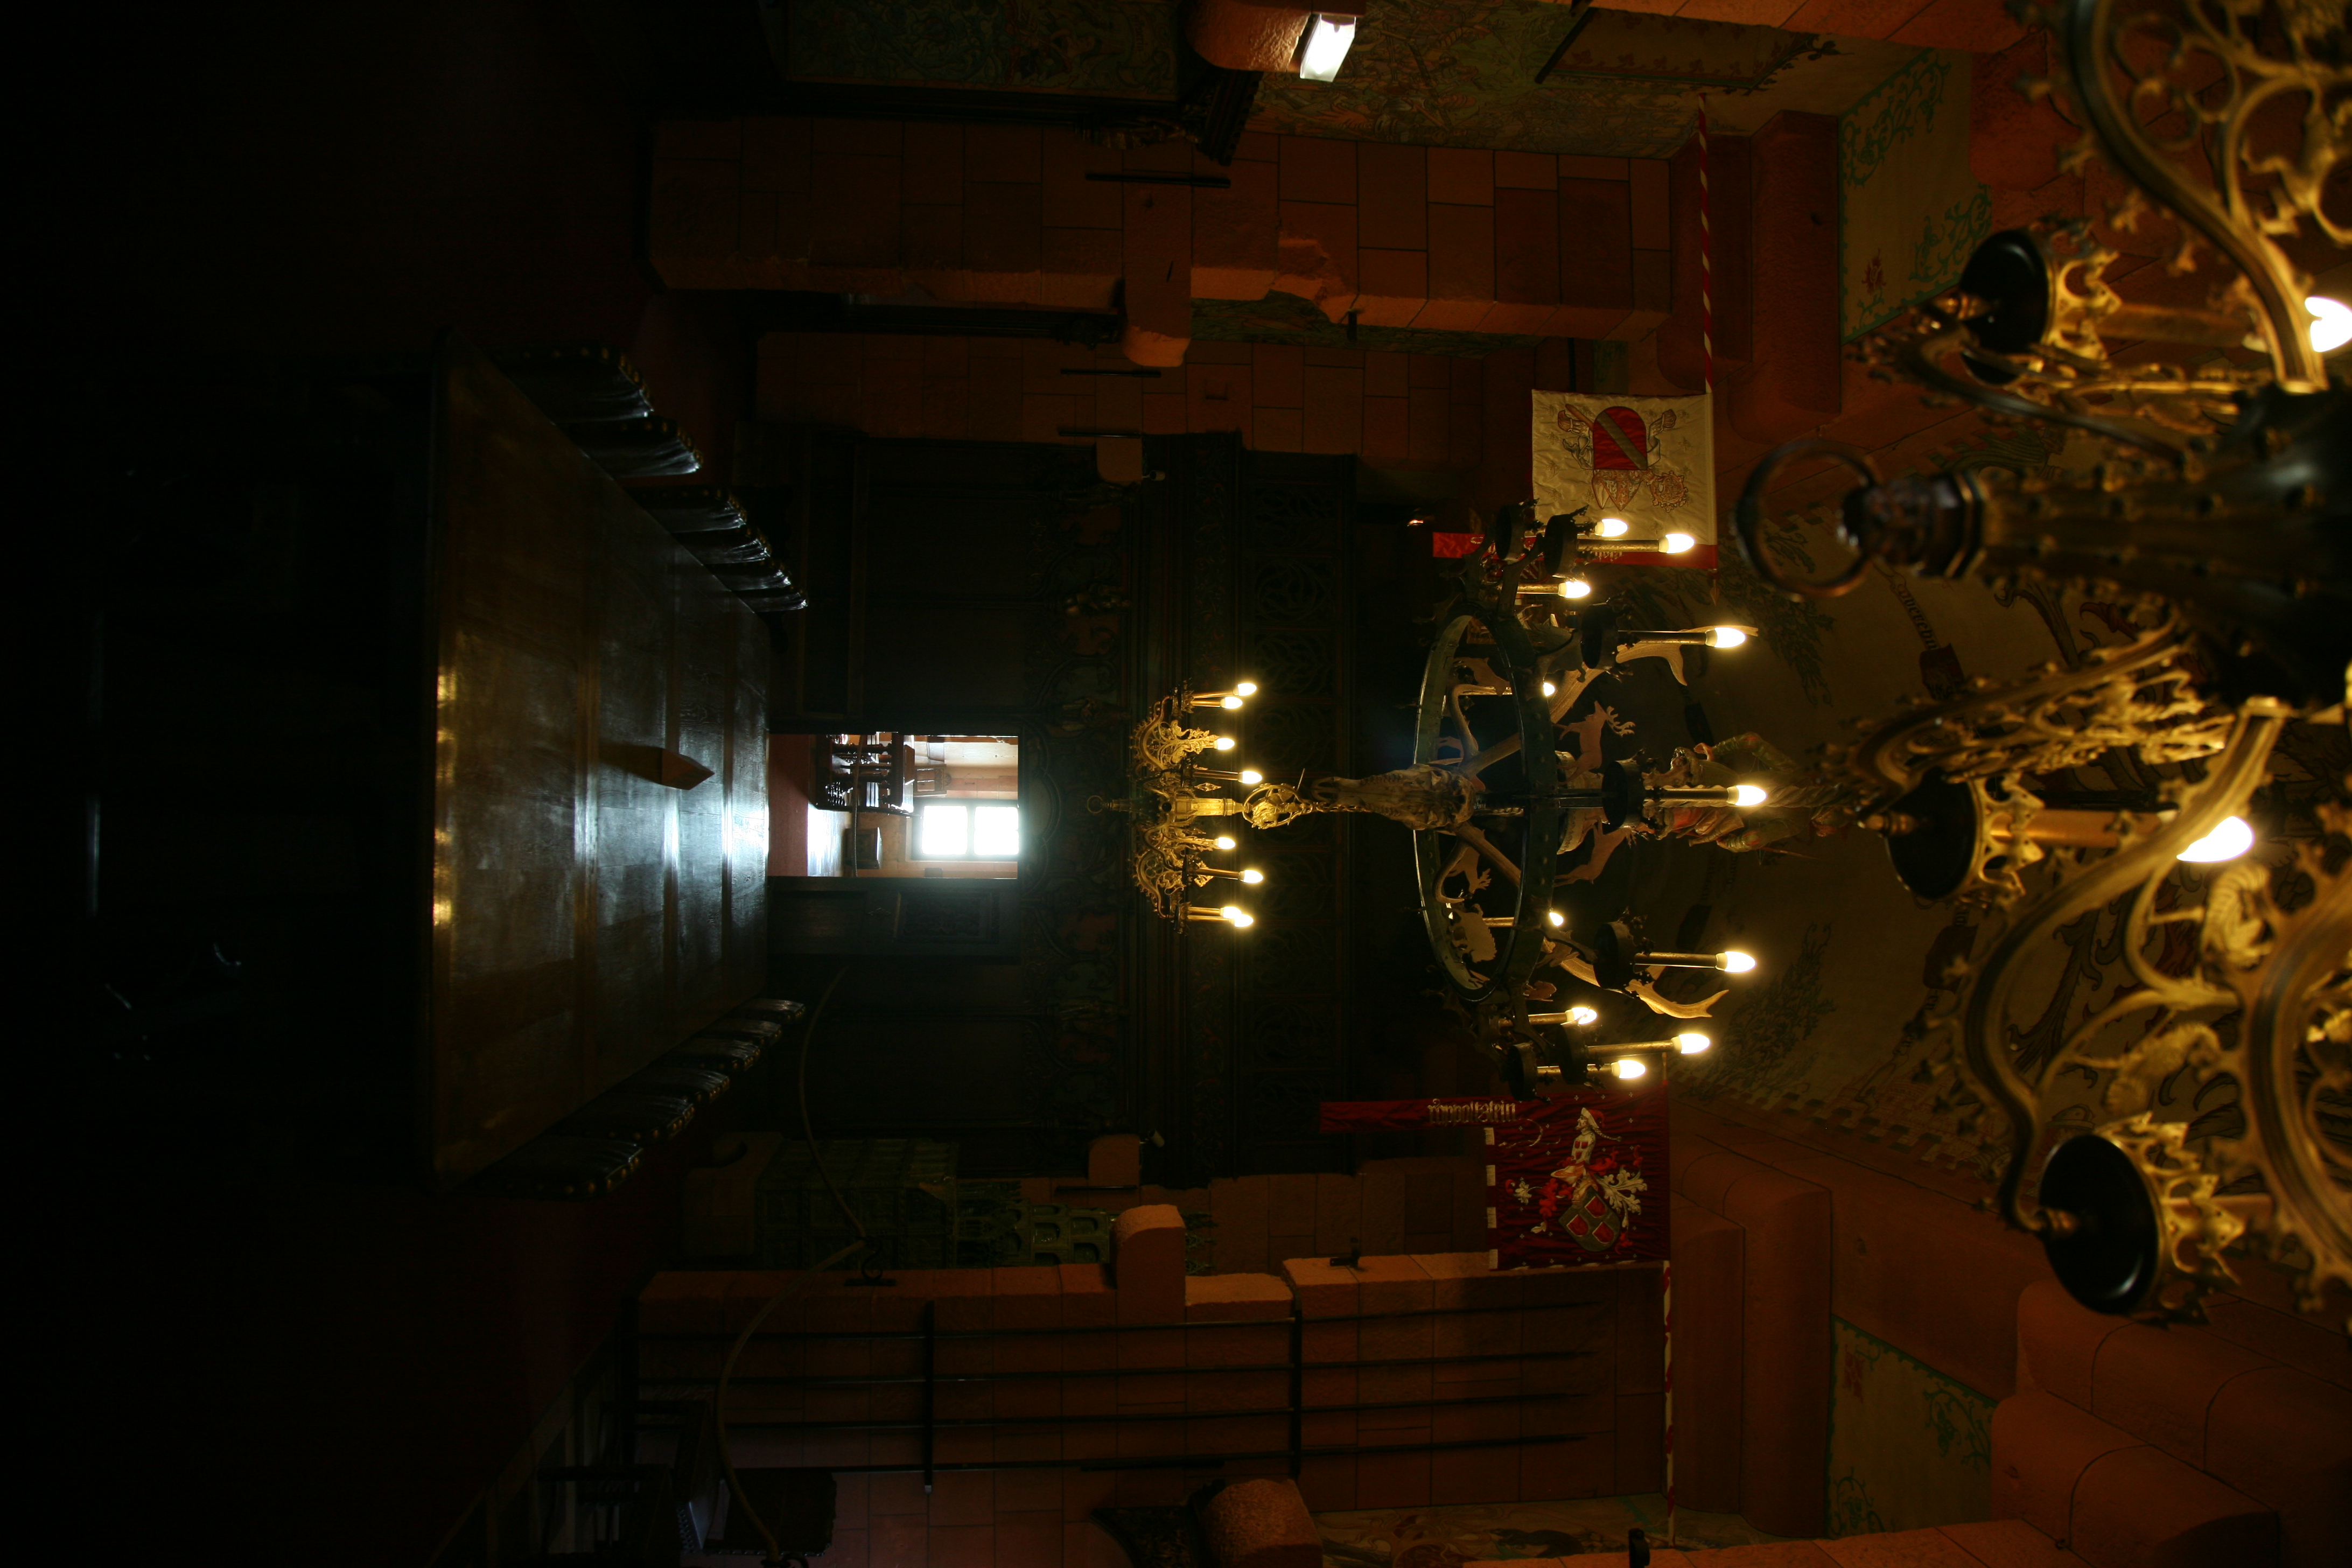
light, night, chateau, evening, castle, darkness, lighting, montagne, alsace, vosges, koenigsbourg, orschwiller, ch teaufort